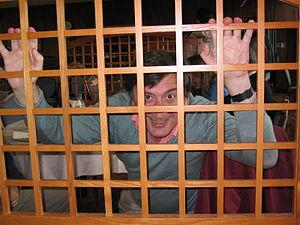
Gordon David Plotkin, né le 9 septembre 1946 à Glasgow, est un informaticien théoricien britannique.